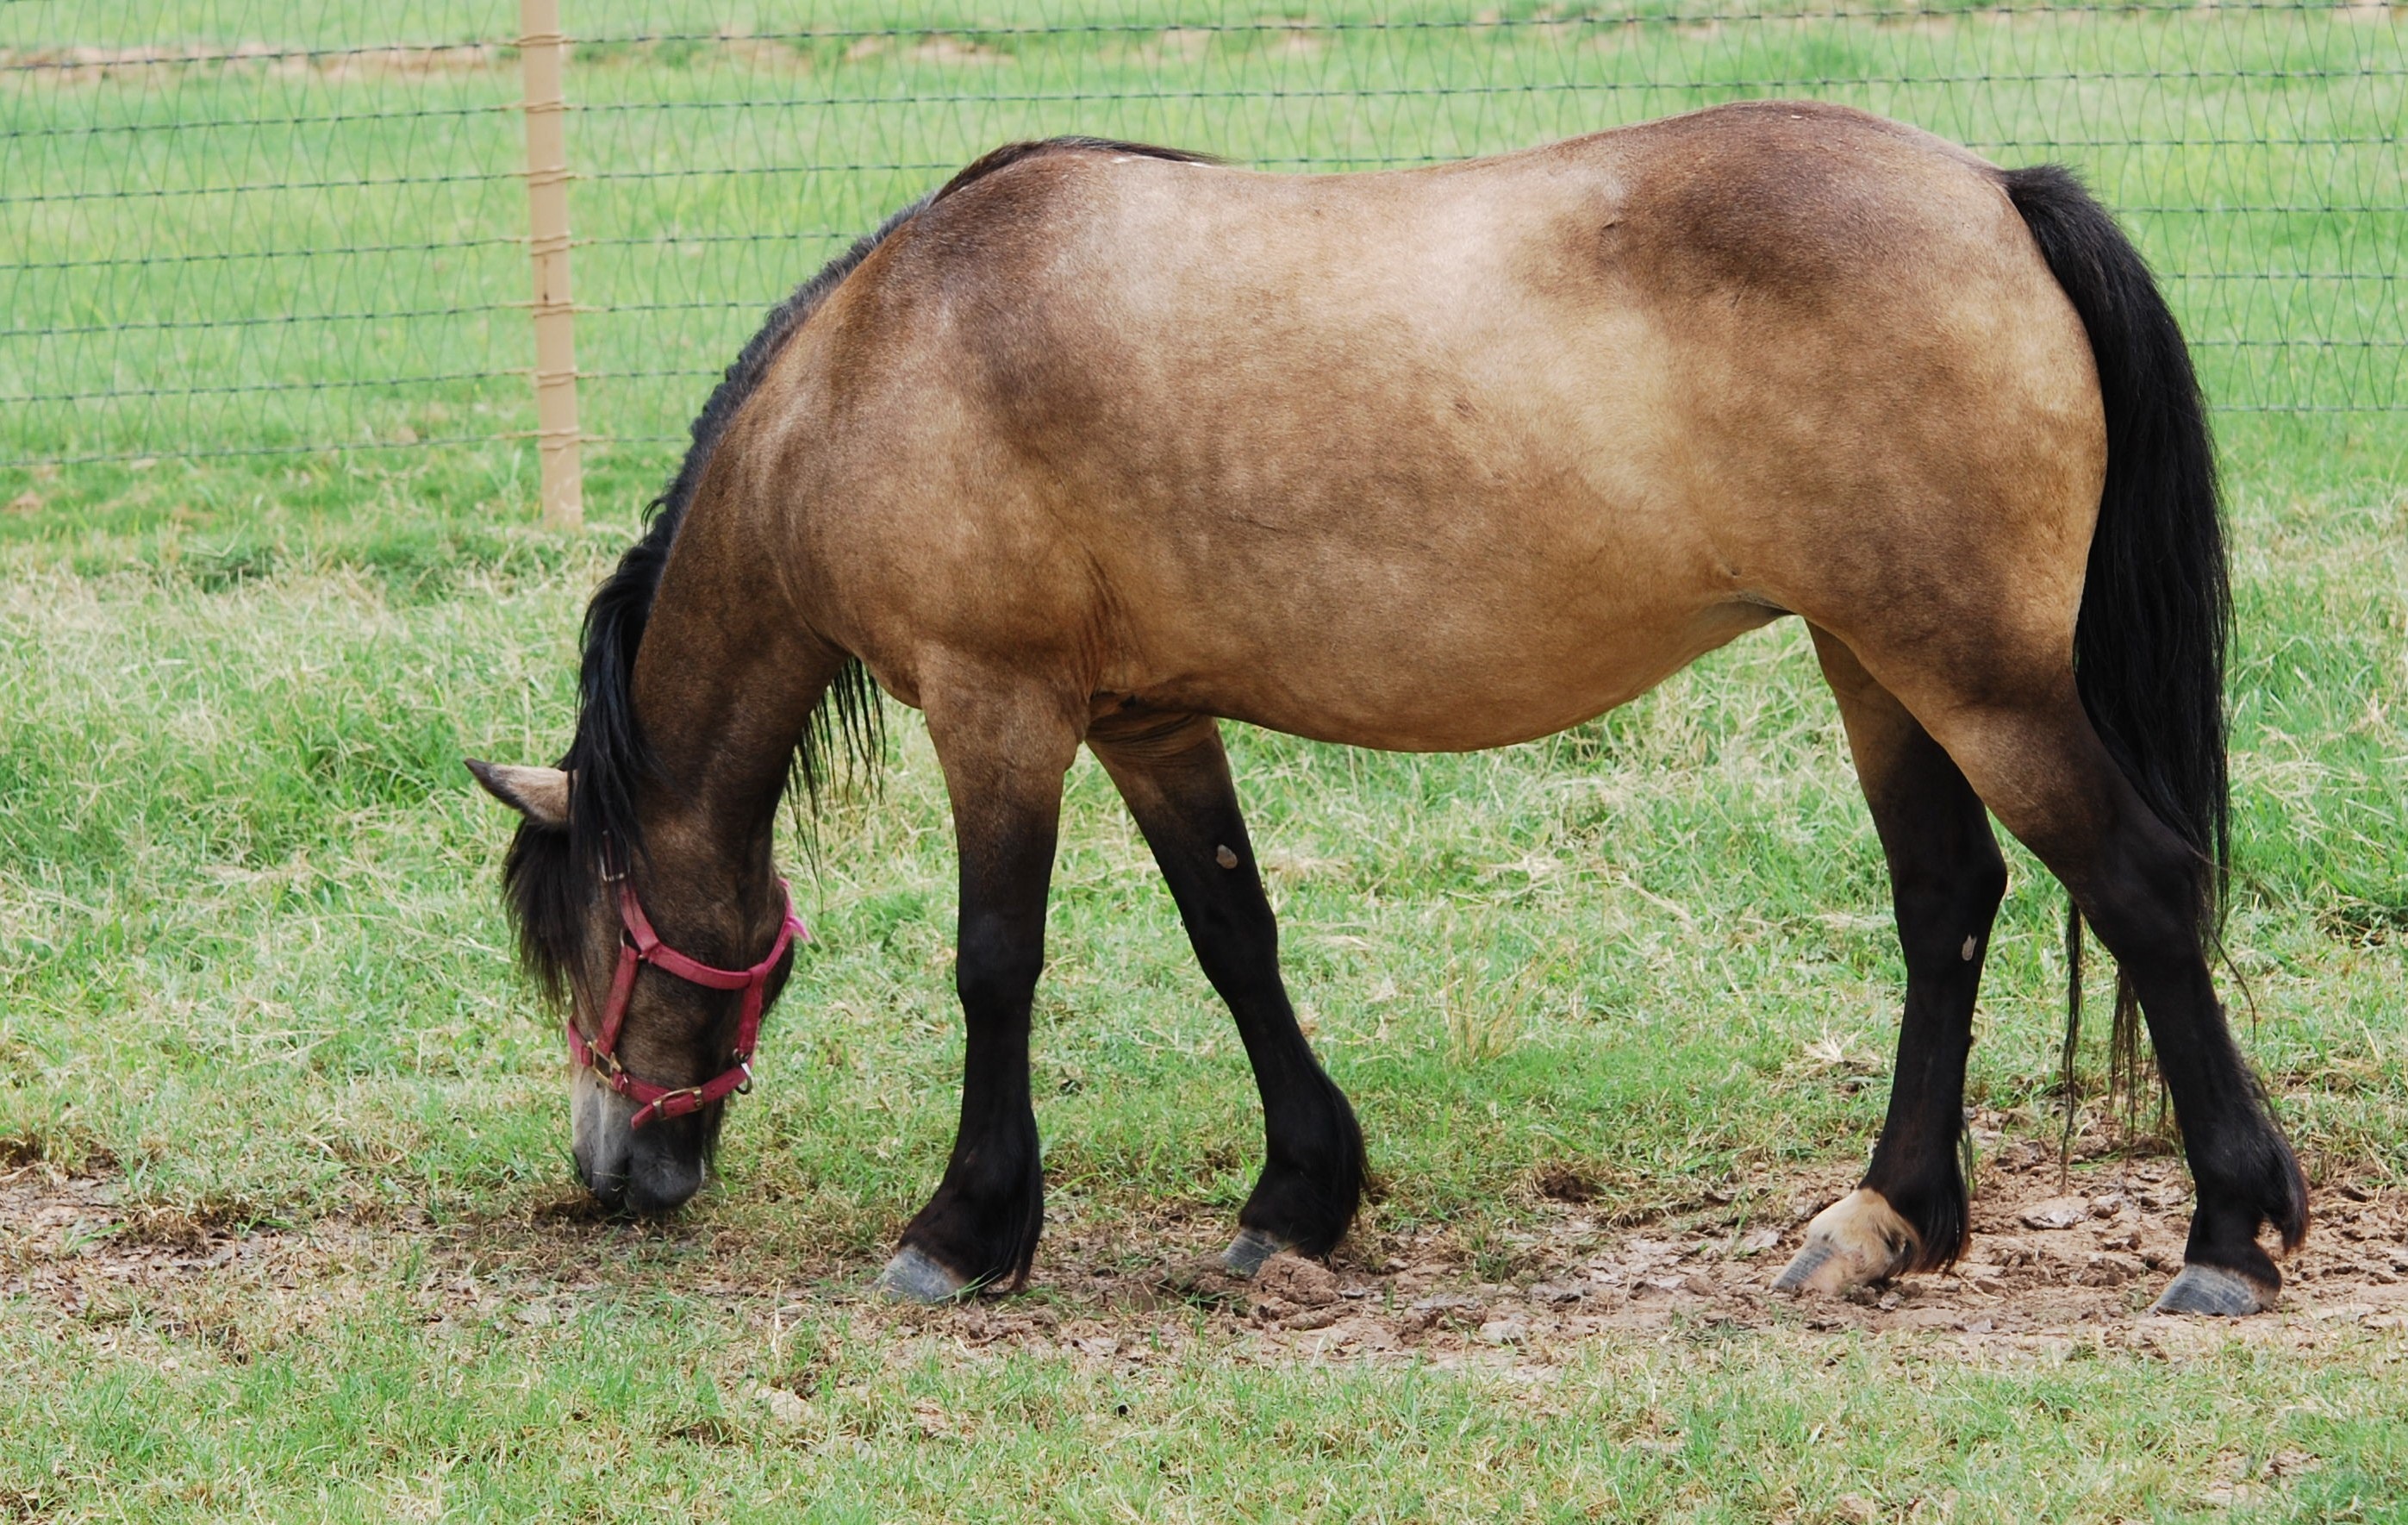
pasture, grazing, horse, mammal, stallion, mane, fauna, pony, vertebrate, mare, foal, colt, country life, mule, pack animal, horse like mammal, mustang horse, farm horse